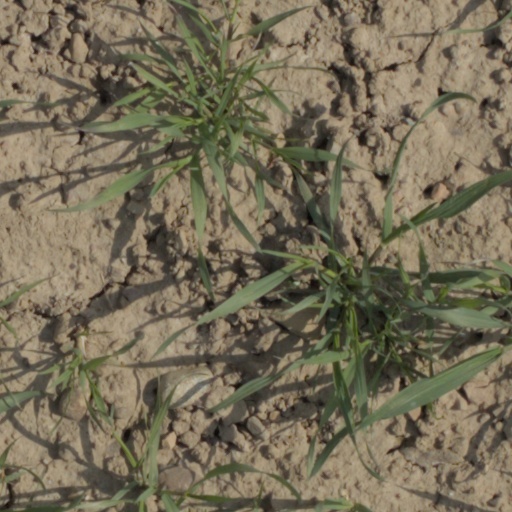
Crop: wheat